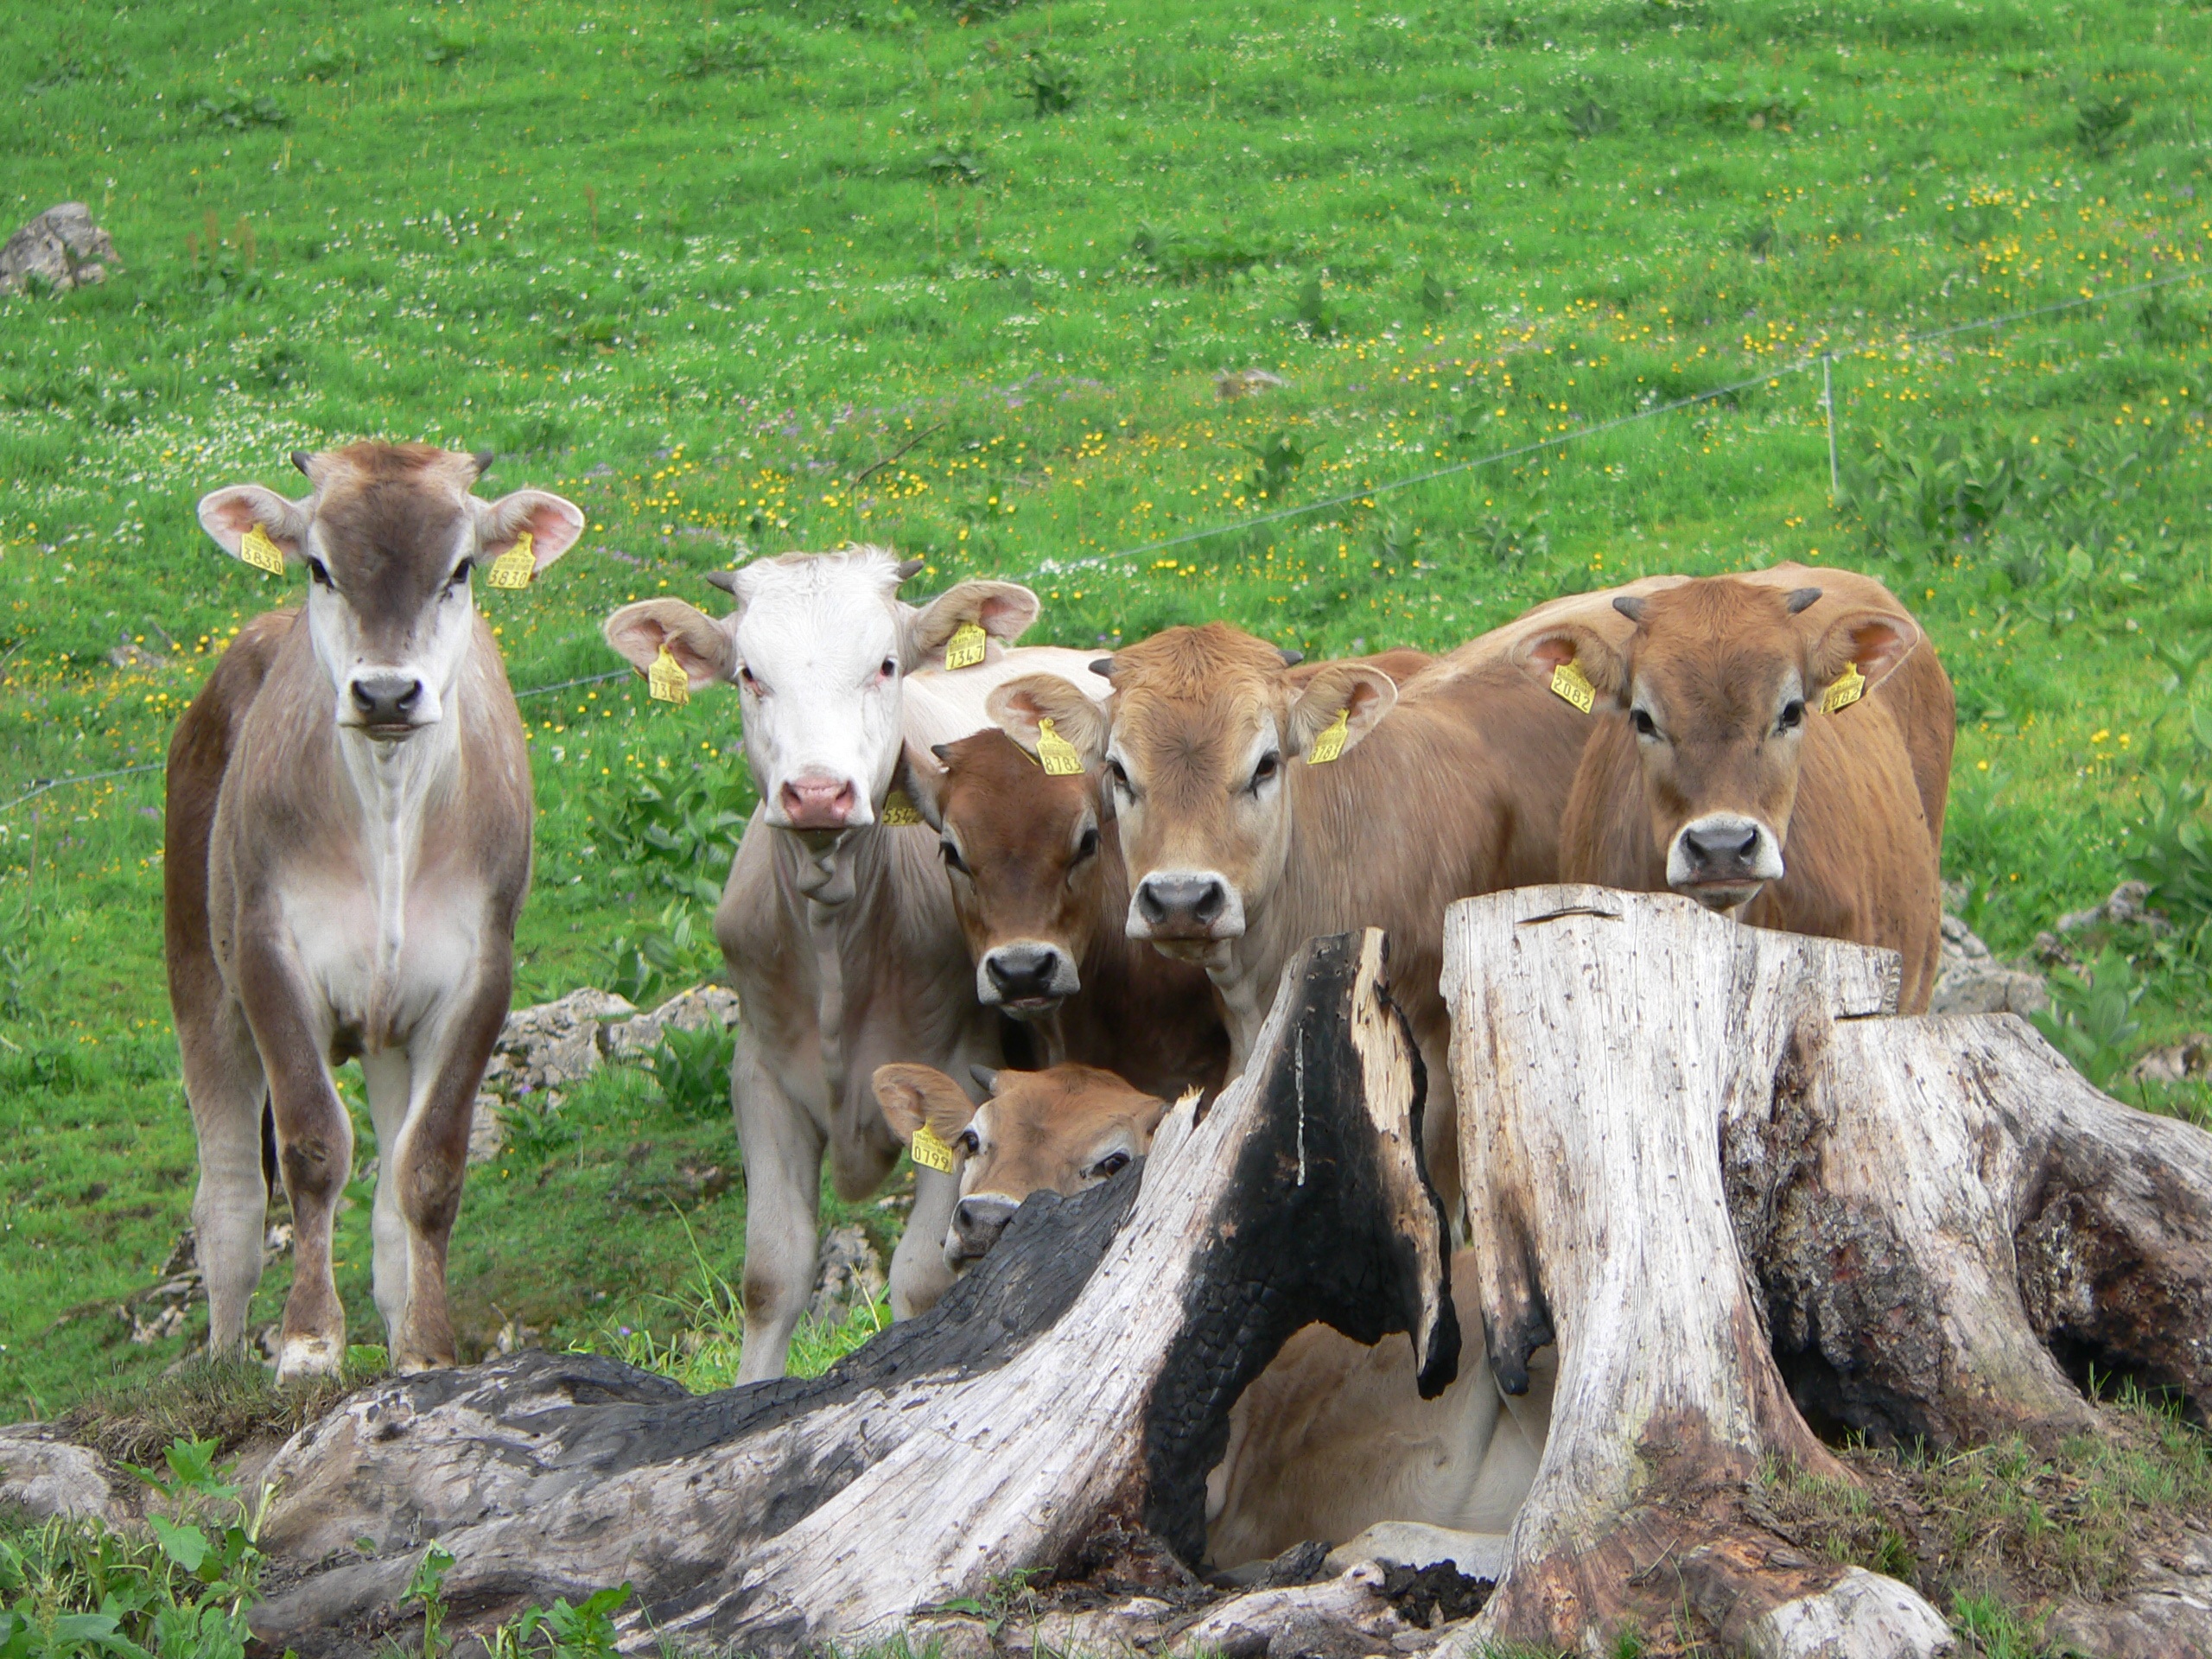
group, meadow, wildlife, herd, pasture, grazing, mammal, fauna, alp, calf, goats, vertebrate, switzerland, calves, barbary sheep, alpine pasture, cattle like mammal, cow goat family